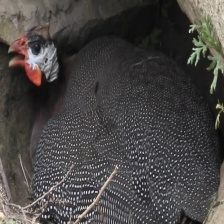
Species: GUINEAFOWL
Scientific name: NUMIDIDAE